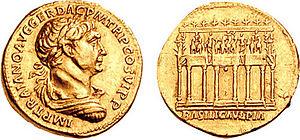
La basilique Ulpia est une basilique civile construite à Rome entre 107, date du triomphe de Trajan pour ses victoires en Dacie, et 112 ap. J.-C., date de l'inauguration du forum de Trajan. Le plan de la basilique est peut-être l’œuvre de l'architecte Apollodore de Damas mais son rôle dans la construction n'est pas bien établi.